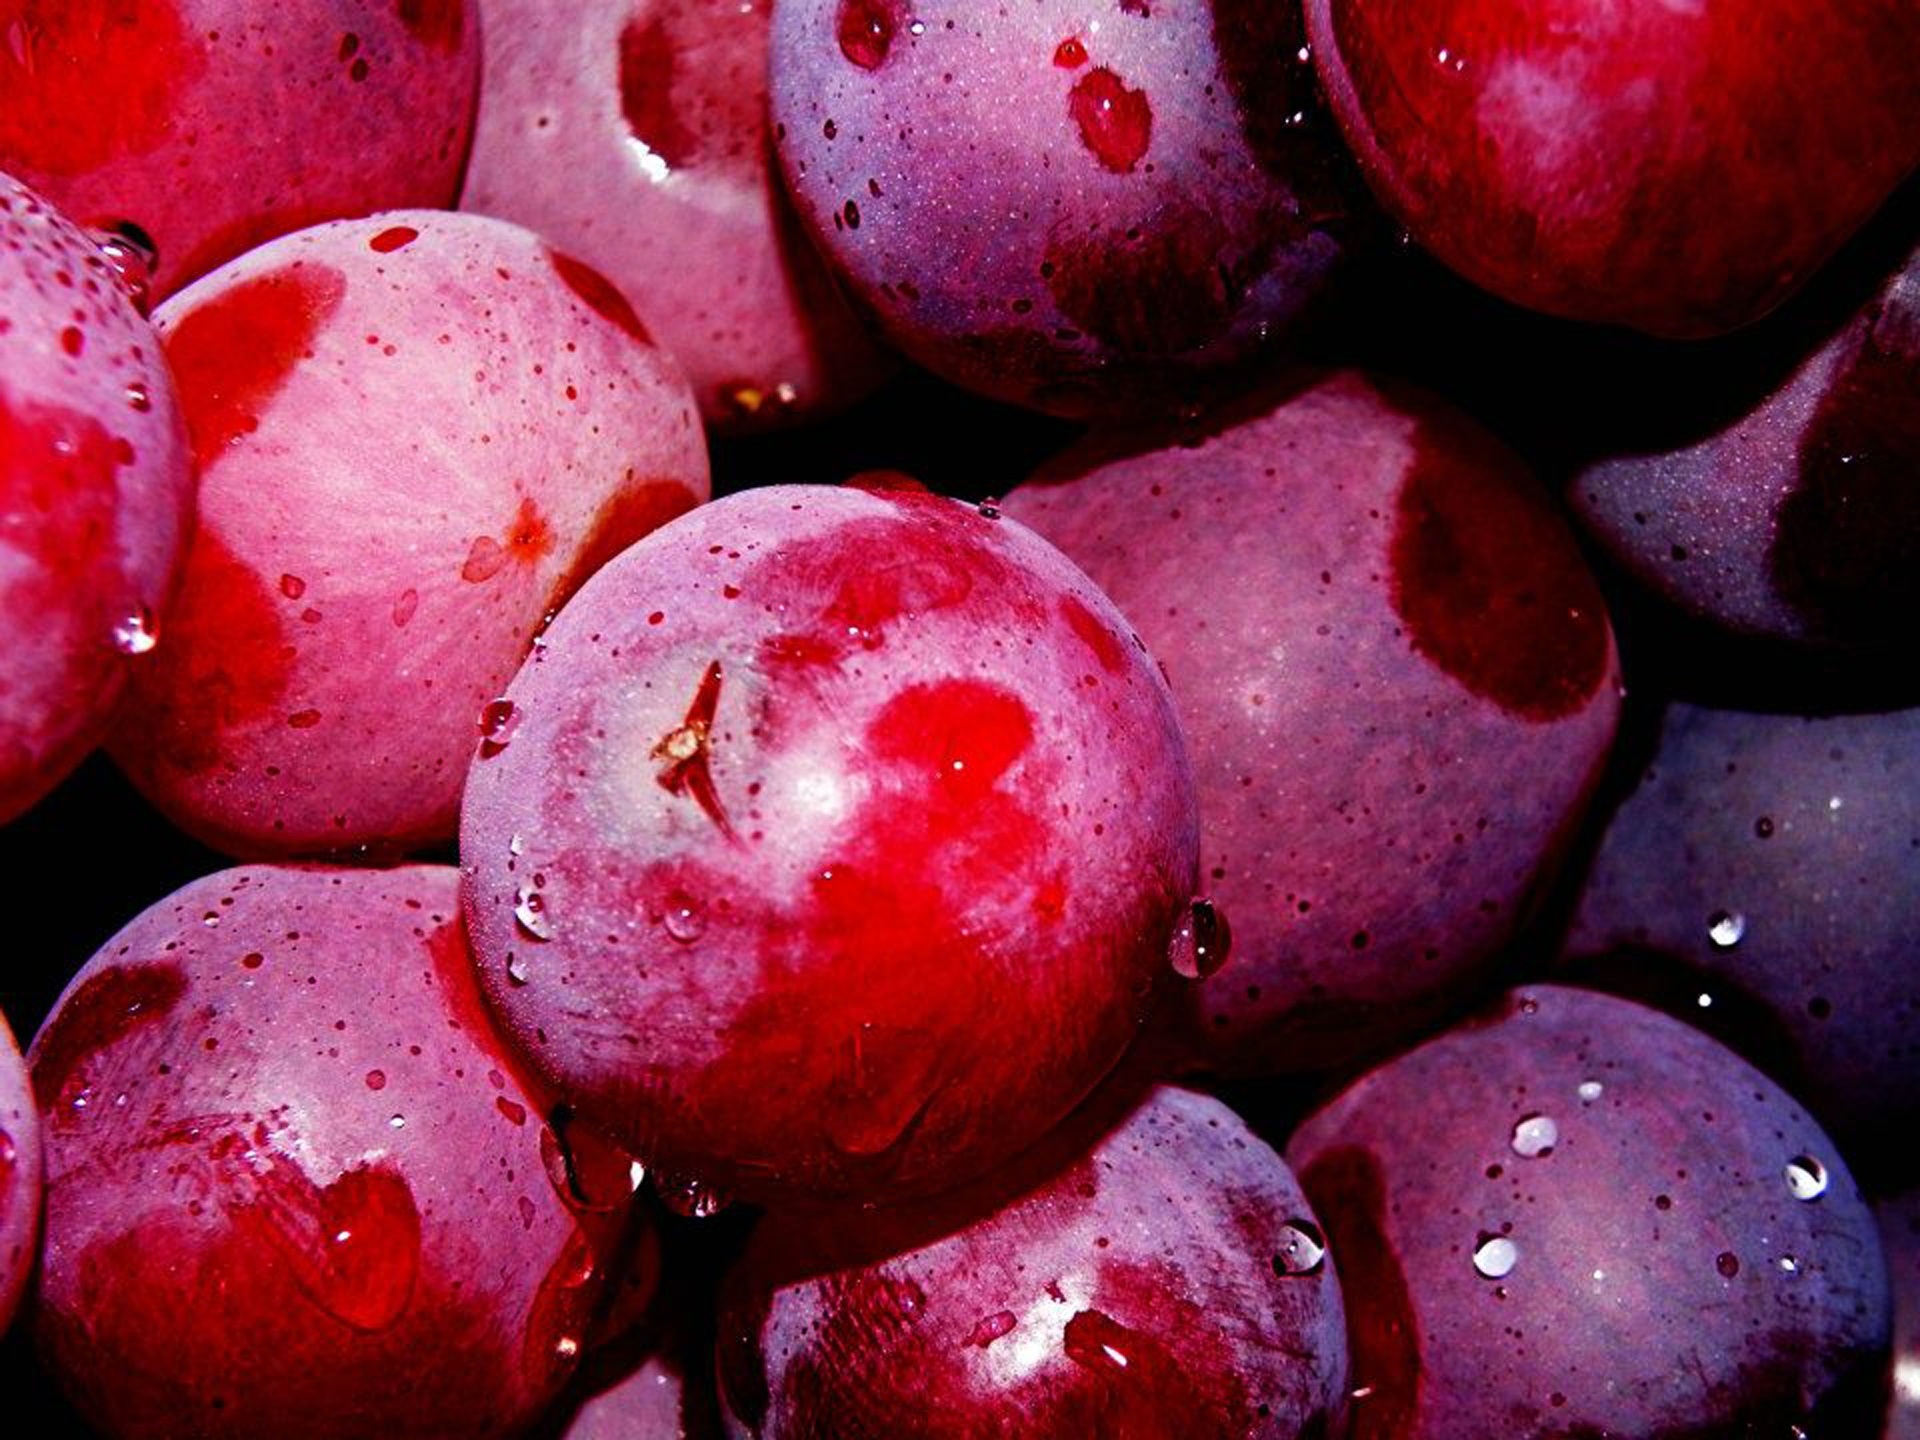
plant, grape, fruit, food, produce, grapes, flowering plant, land plant, fruit washed